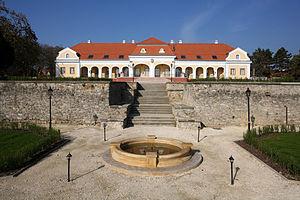
Pomáz est une ville et une commune du comitat de Pest en Hongrie.